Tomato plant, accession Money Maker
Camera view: horizontal (90 deg, fisheye); turntable rotation: 120 degrees
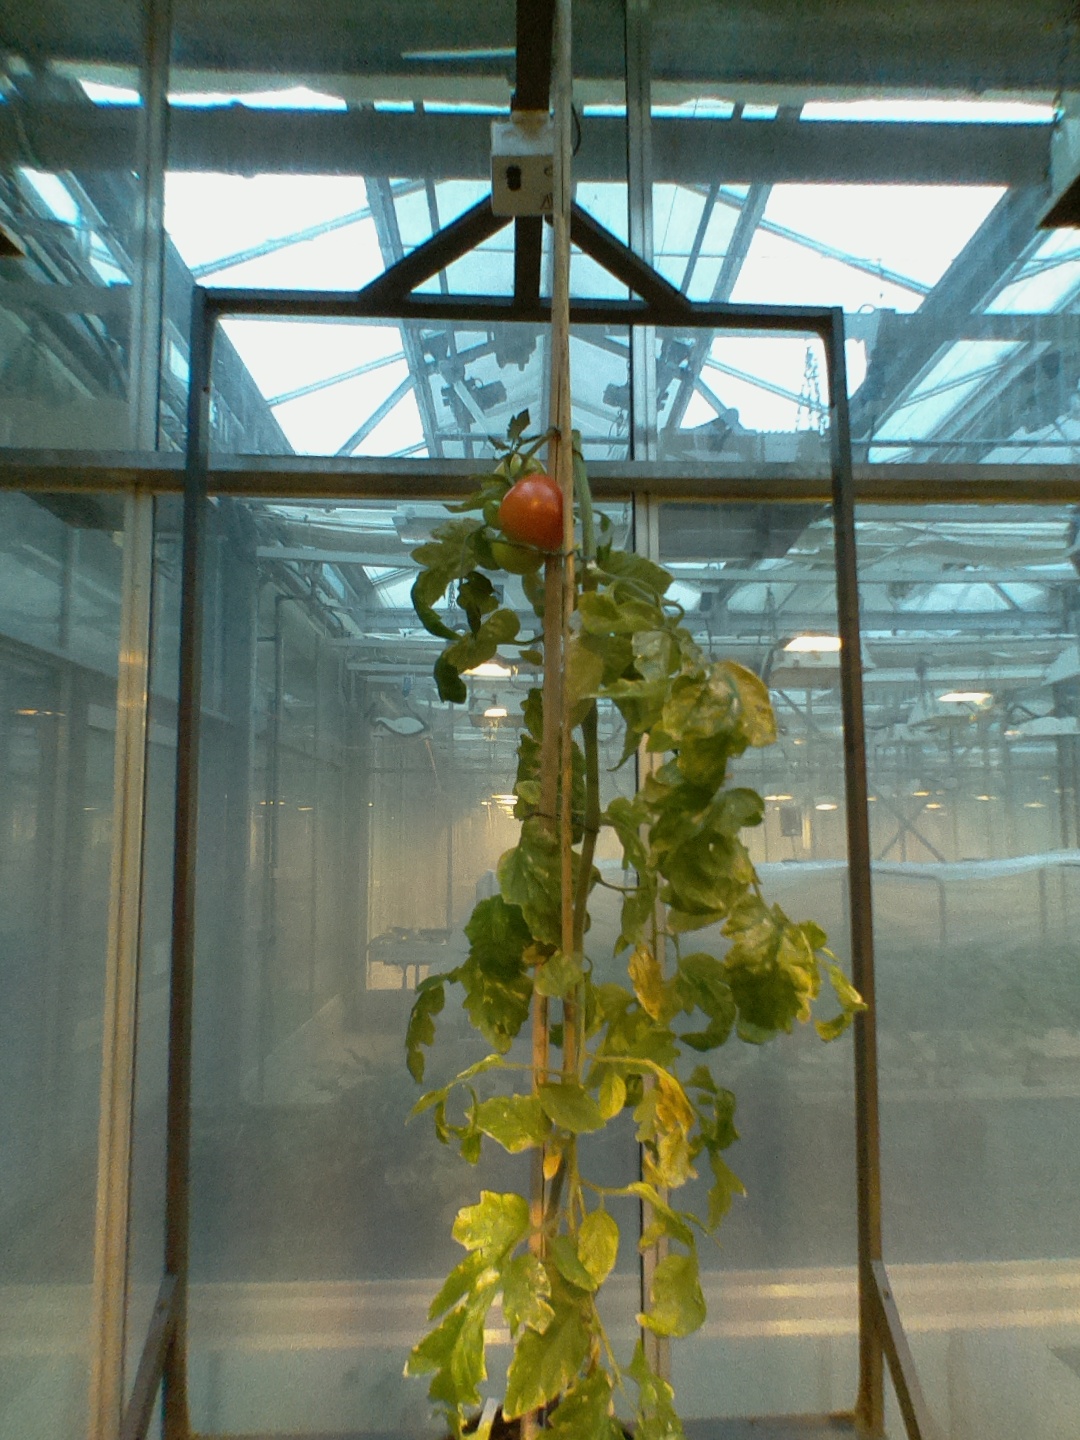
BBCH growth stage 80: fruits start showing typical ripe color (orange -> red)